Southgate Hockey Centre

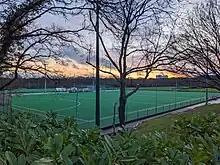
Southgate Hockey Centre in January 2023

Southgate Hockey Centre is a sports ground in Trent Park in North London, near Oakwood. The Centre is home to Southgate Hockey Club and Trent Park Running Club. Southgate Hockey Club's top men's and ladies' teams play in the England Hockey National League, and its numerous other teams cater for players from 6 to 86. The Centre hosts international tournaments during the year. The all-weather pitches are hired by numerous local football clubs and teams as their winter training facility. Nordic Walking UK hold regular courses throughout the year.